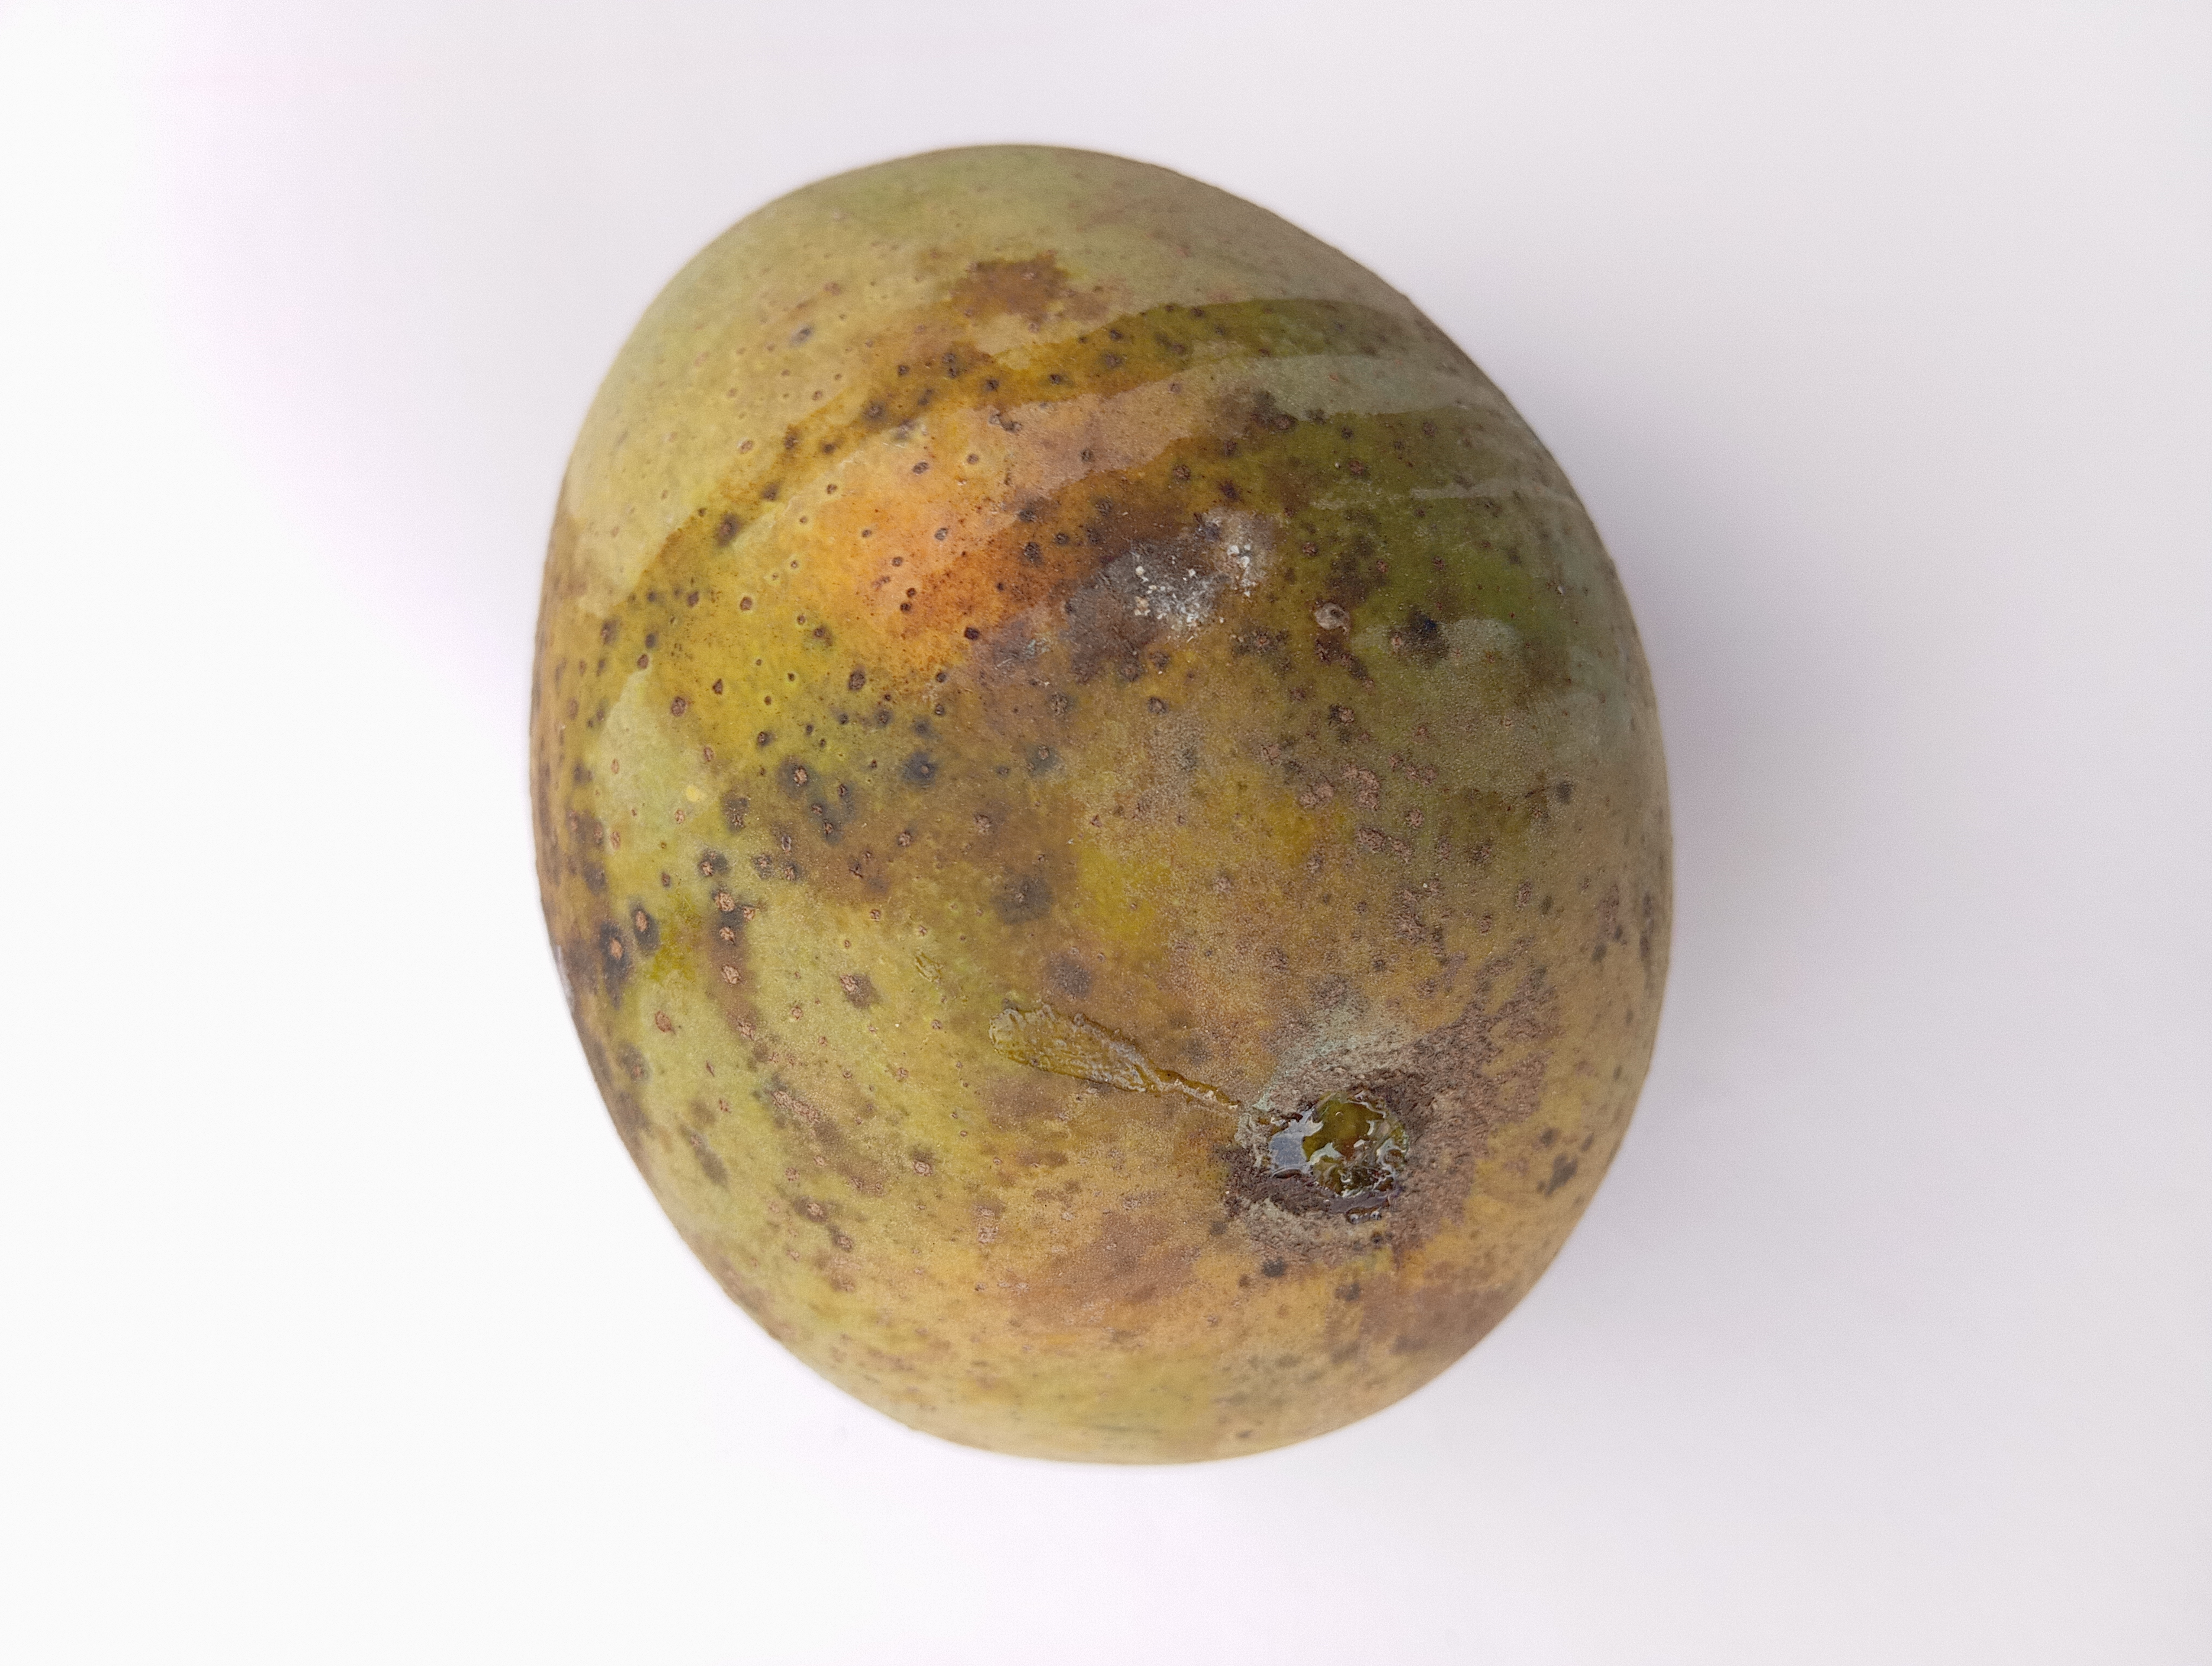
Mango variety: Himsagar